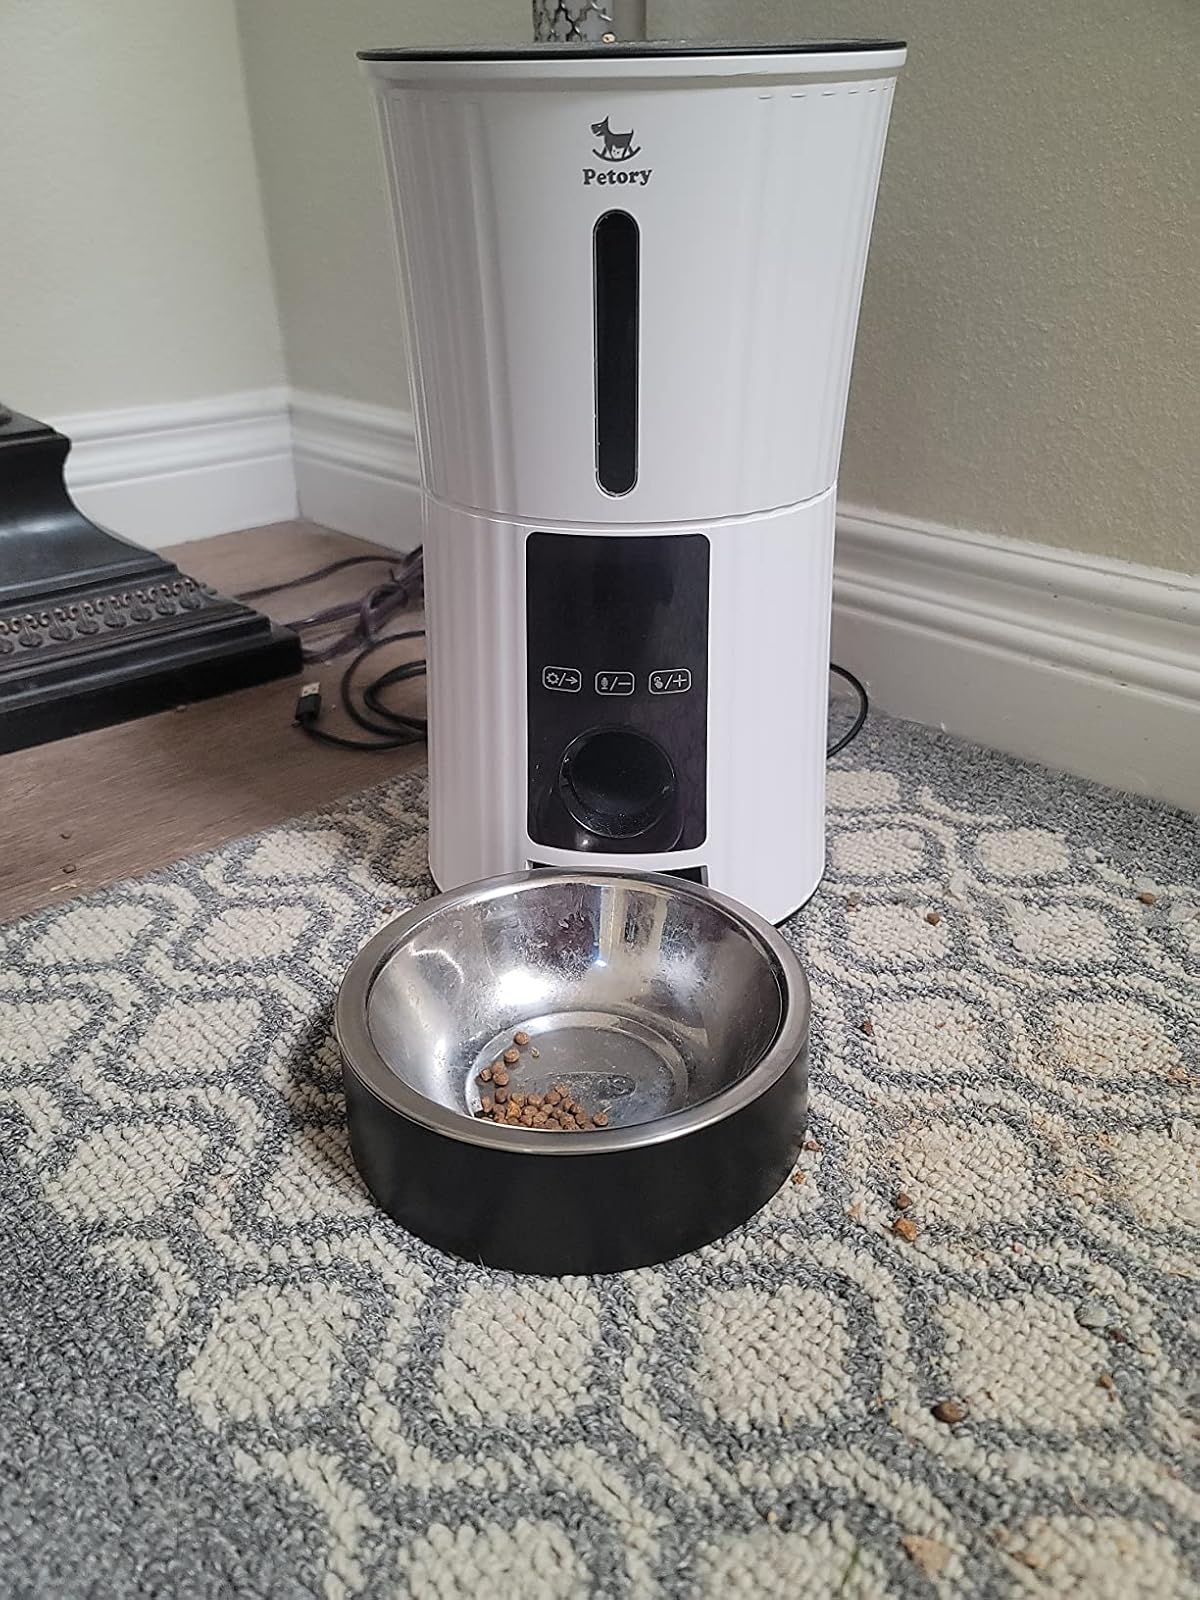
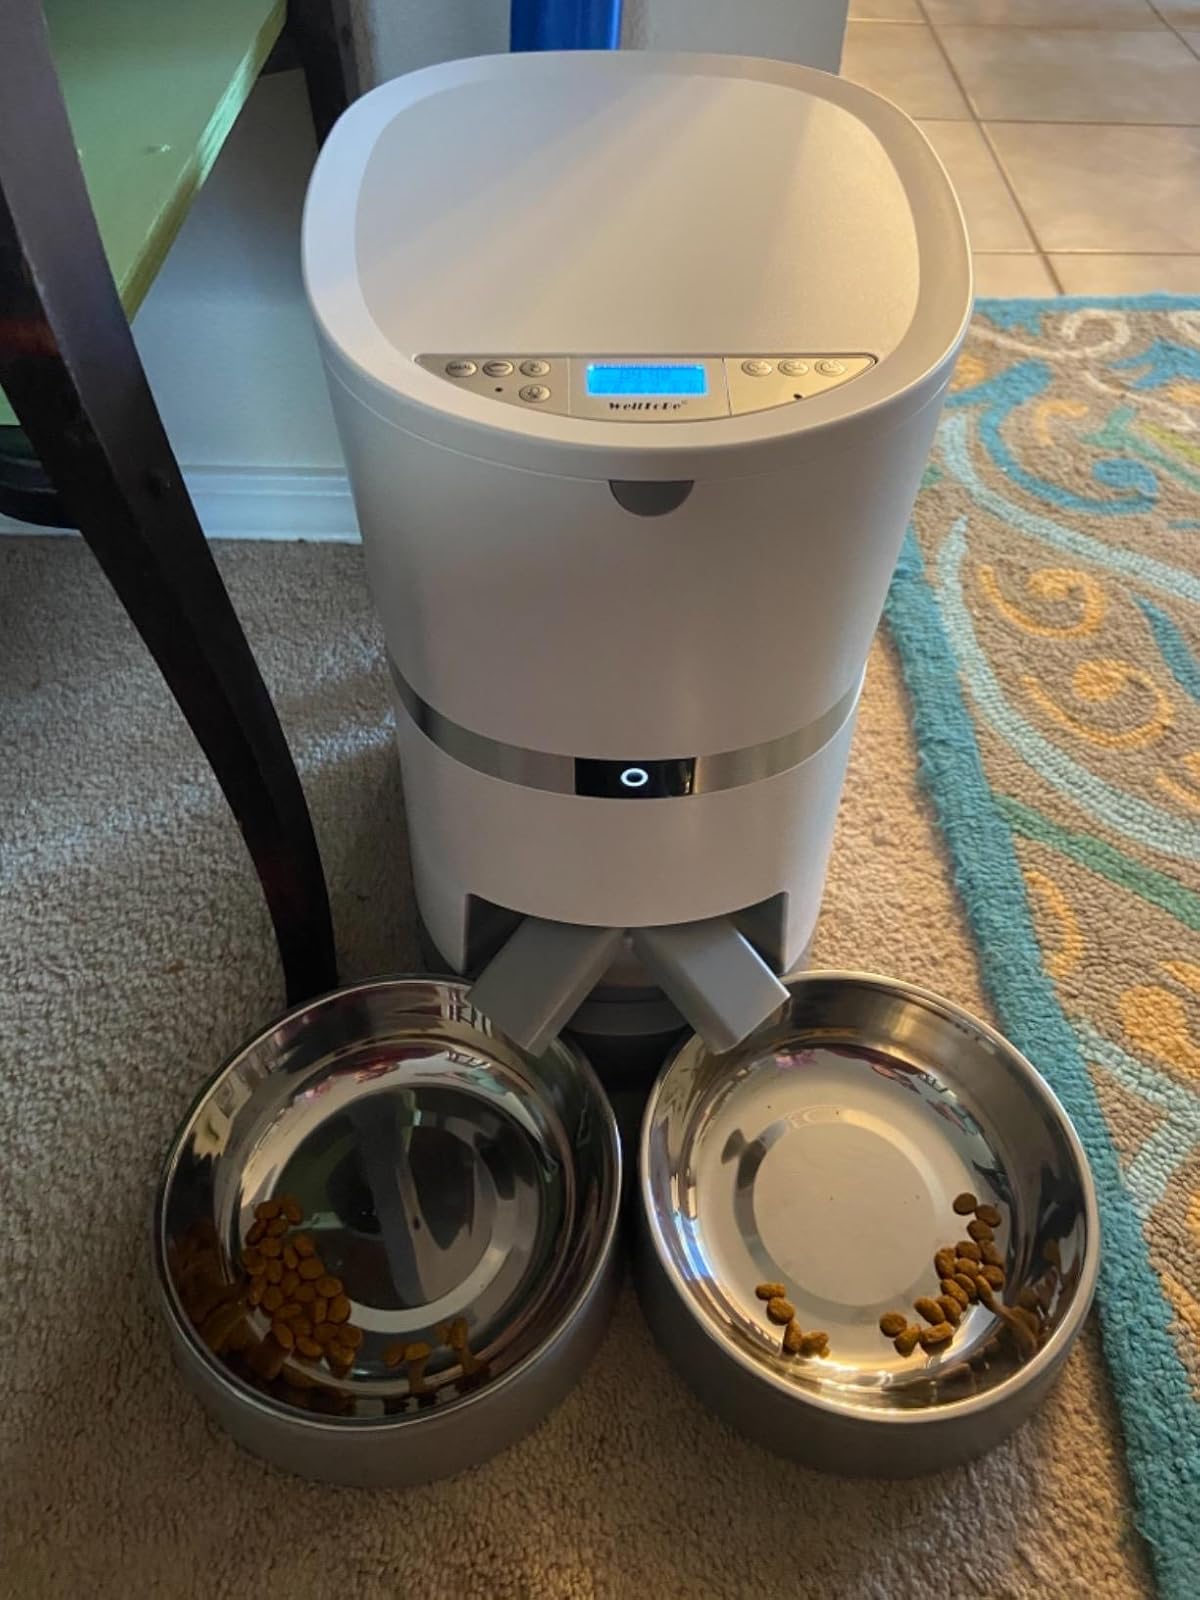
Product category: items_feeder
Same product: no